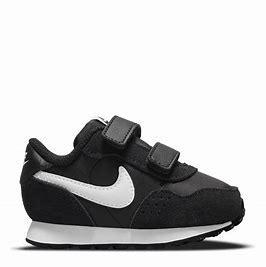
Brand: Nike
Model: MD Valiant